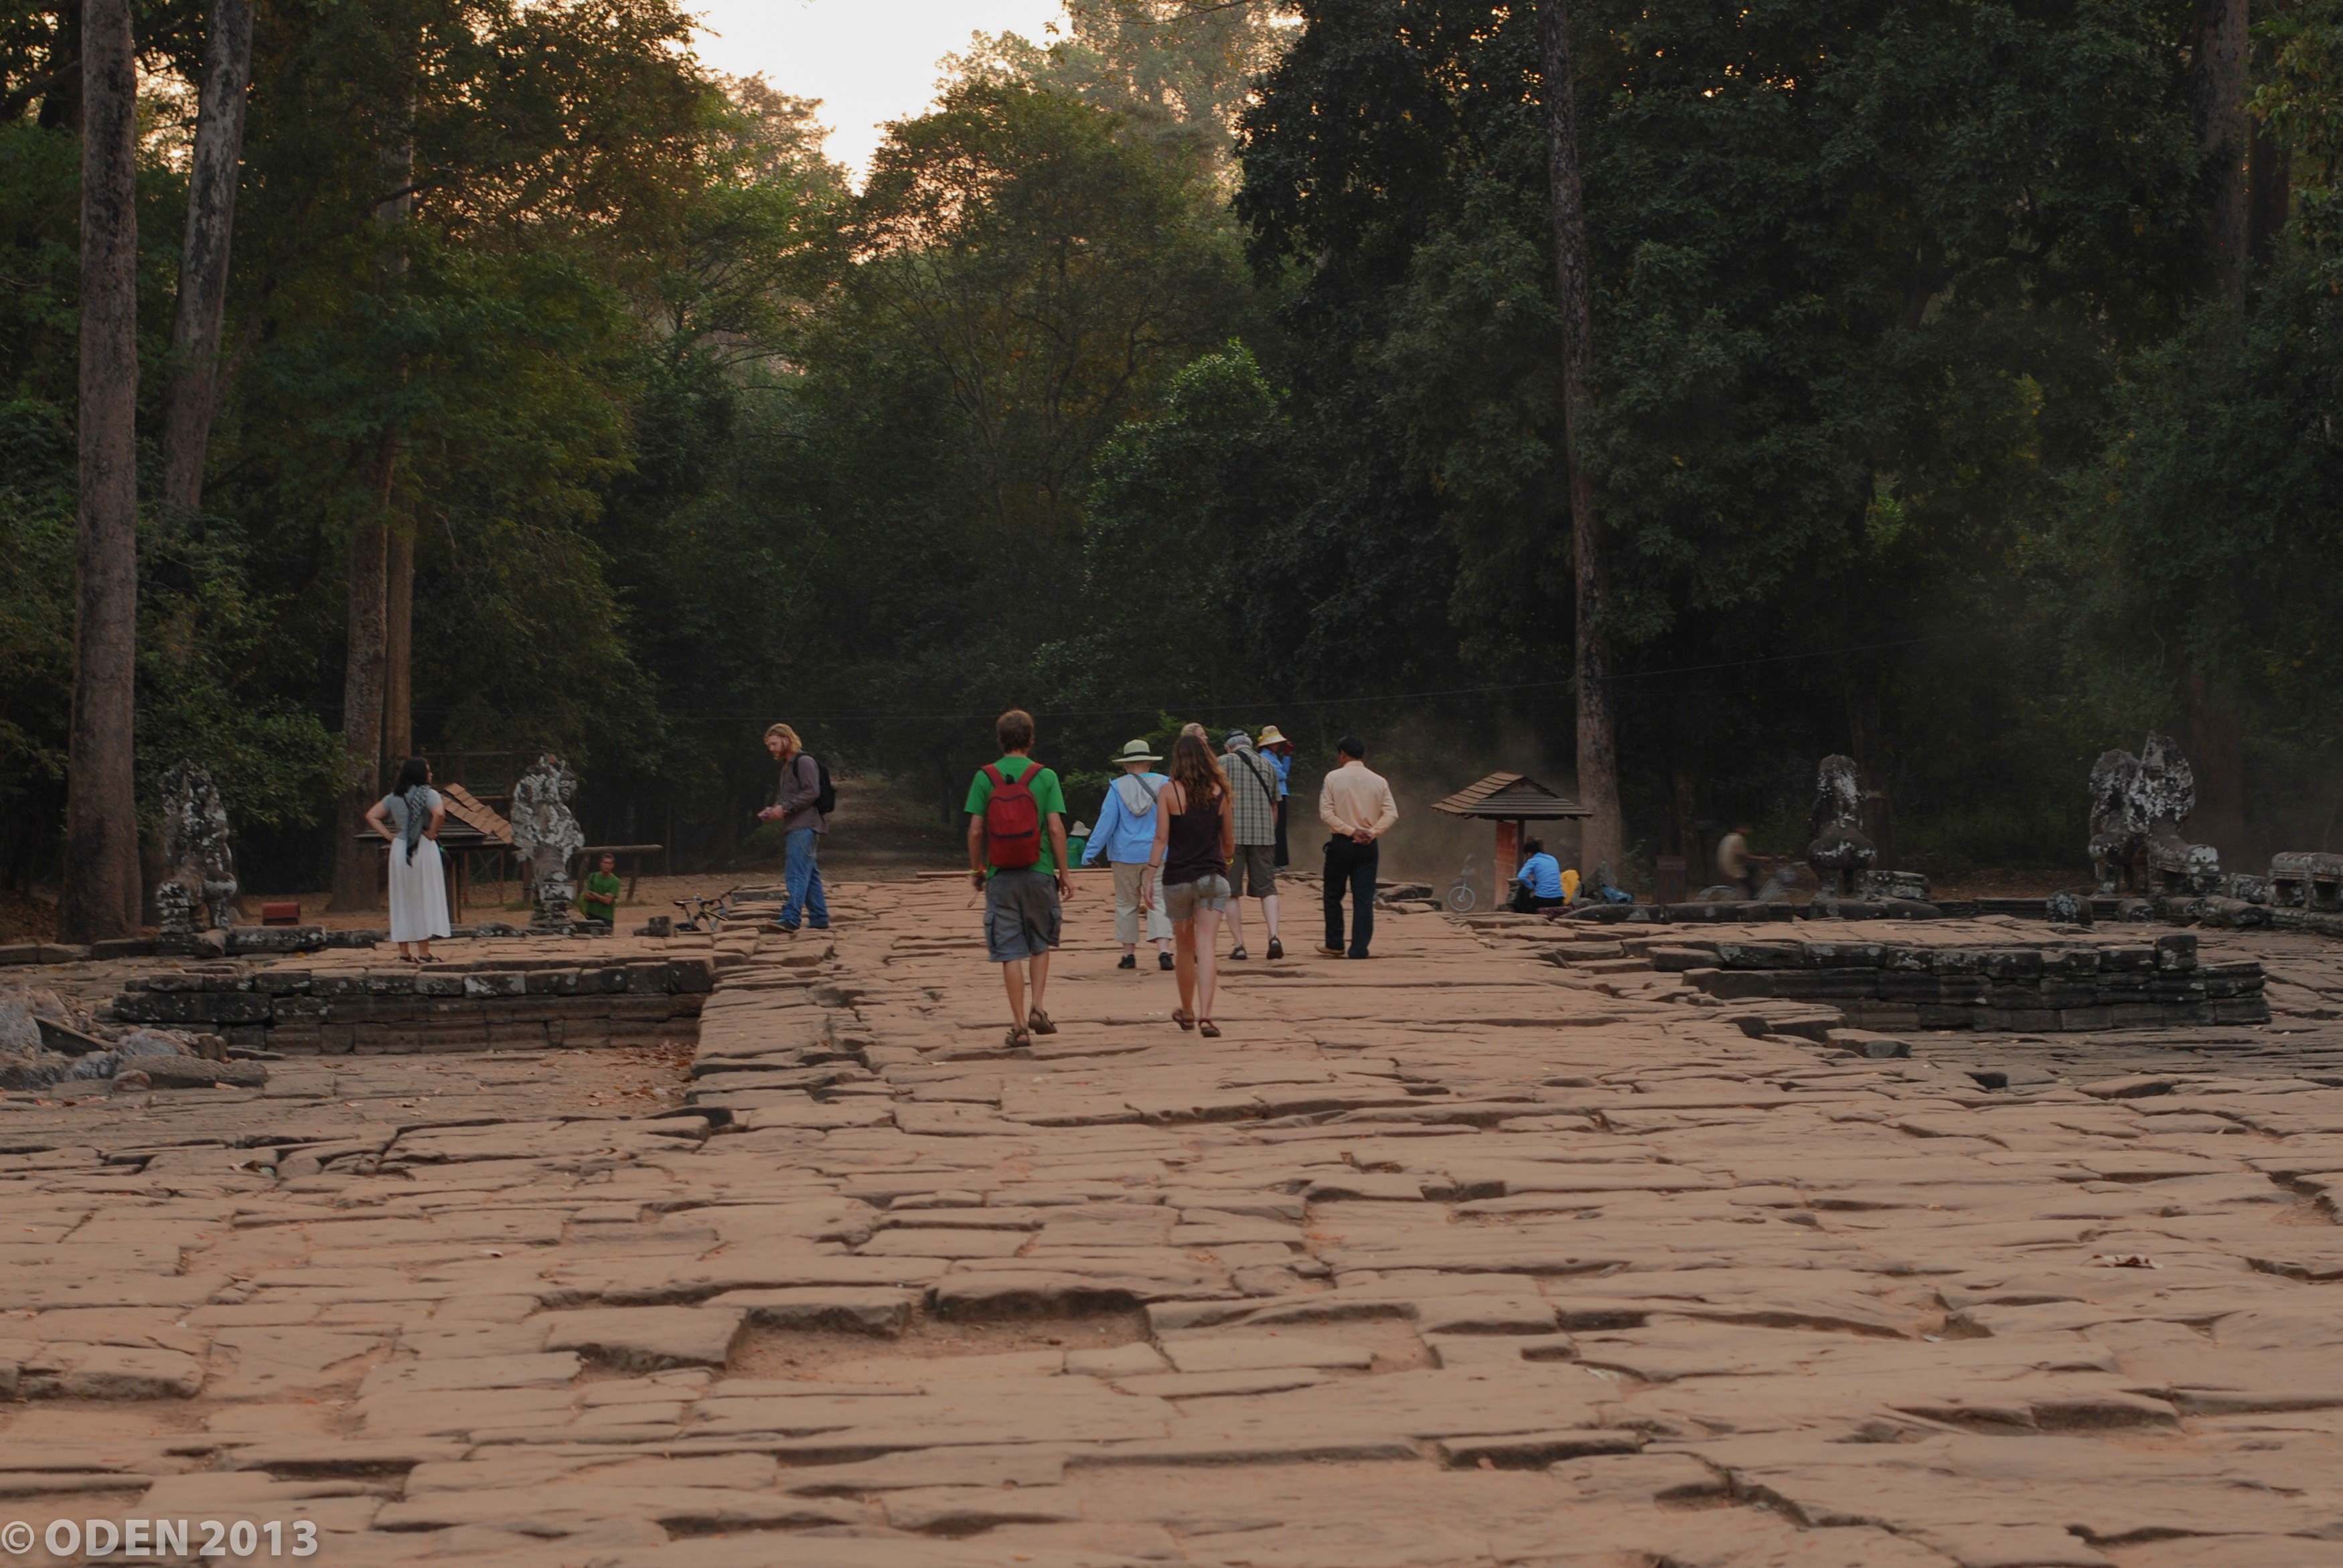
beach, water, architecture, river, religion, body of water, outside, temple, cambodia, habitat, siem reap, angkor thom, natural environment